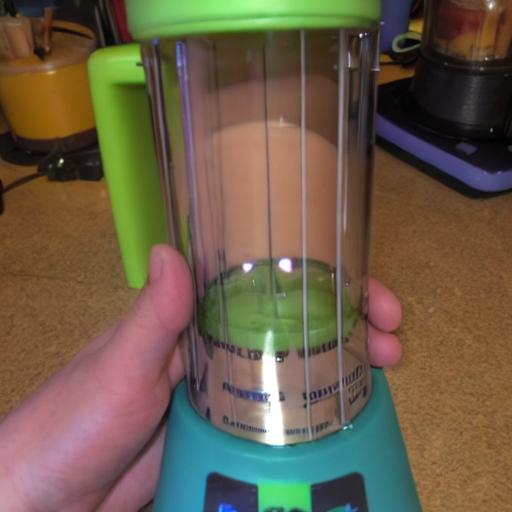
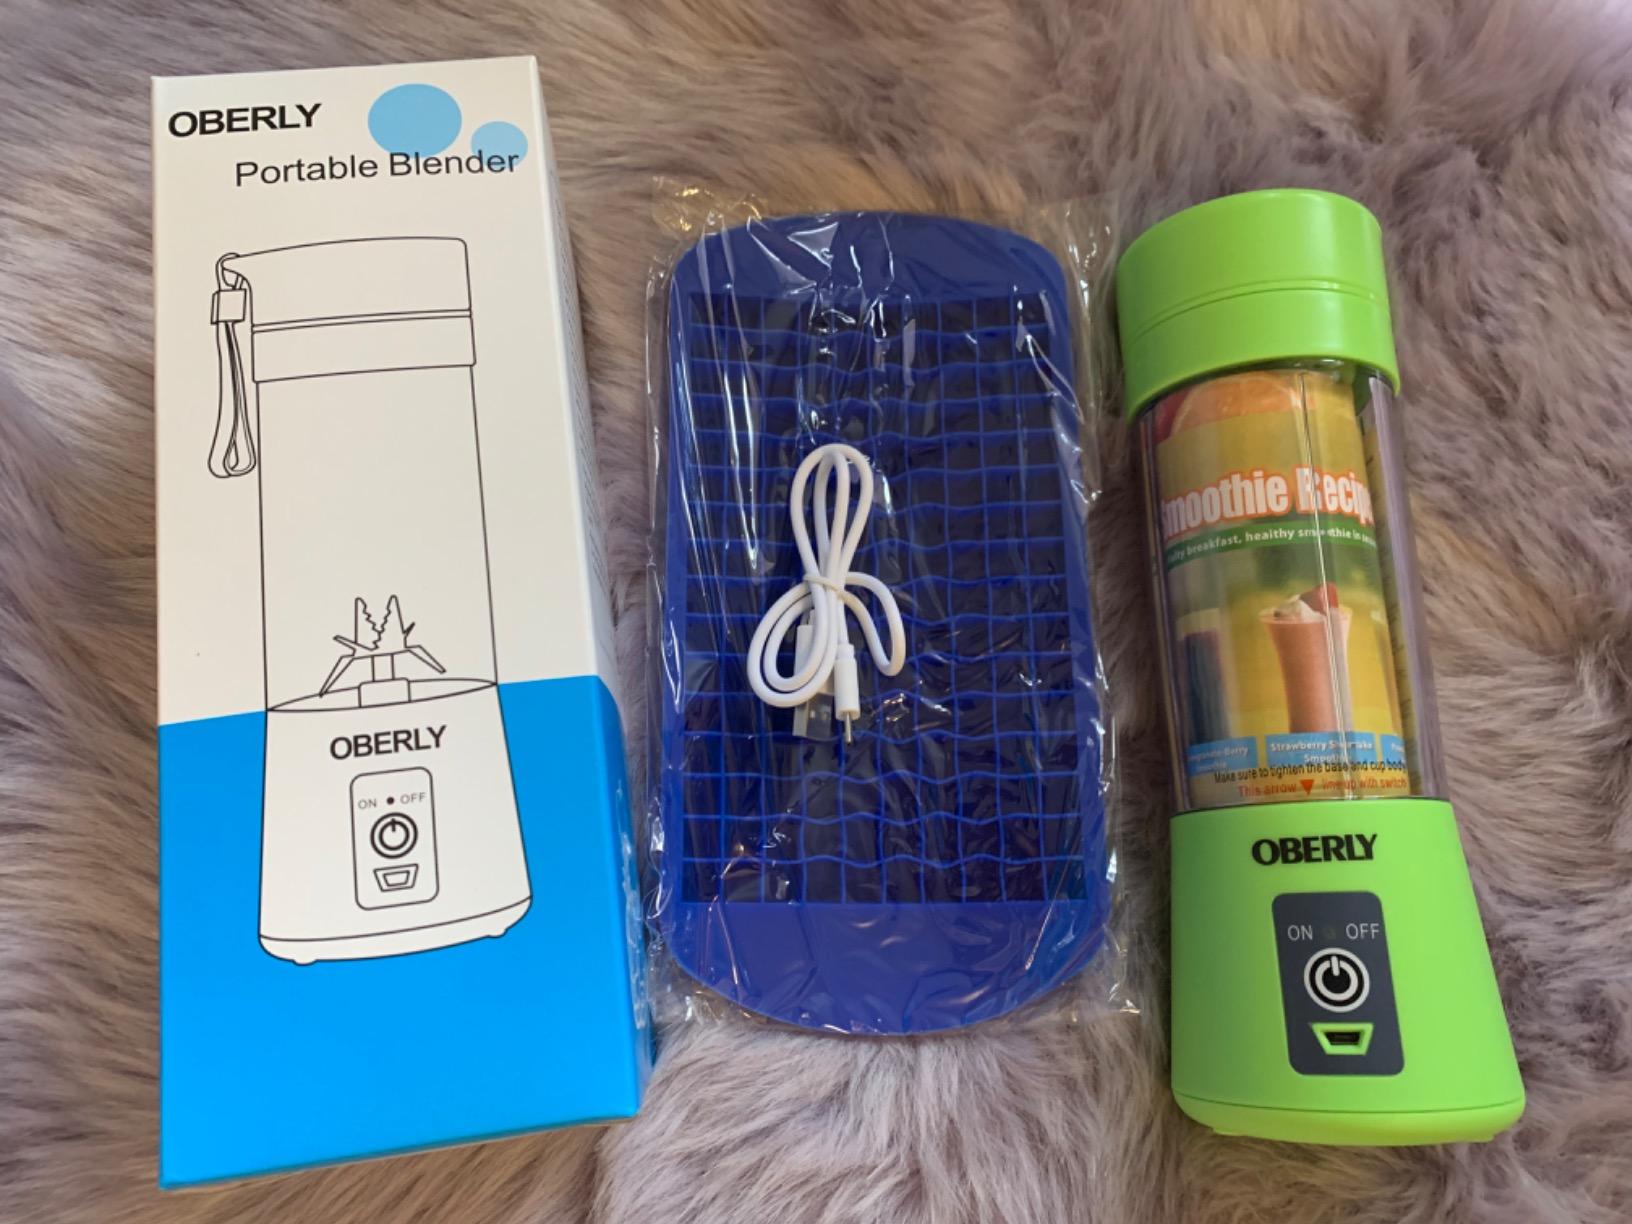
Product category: items_blender
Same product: no